Iain Duncan Smith

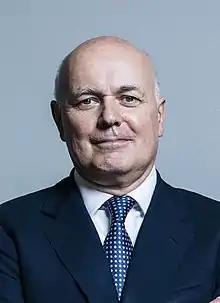
Duncan Smith in 2017

Shortly after being appointed, Duncan Smith said the government would encourage people to work for longer by making it illegal for companies to force staff to give up work at 65 and bringing forward the planned rises in the state pension age. He announced reforms to simplify benefits and tax credits into a single Universal Credit payment, arguing welfare reform would make low earners better off in employment. He promised targeted work activity, sanctions and possible removal of benefits for up to three years for those who refused to work. Benefits claimants with part-time incomes below a certain threshold would become required to search for additional work or risk losing access to their benefits. He said benefits were not a route out of child poverty but hundreds of thousands of children could be lifted out of child poverty if one of their parents were to work at least a 35-hour week at the national minimum wage.